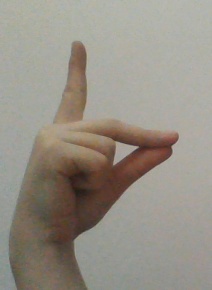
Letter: ta